Greensborough Plaza

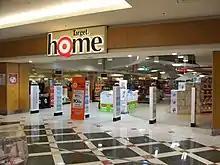
The Level 2 entrance to the Target store in Greensborough Plaza. This picture was taken in October 2012. Because both levels of floor space used to house a Myer department store, Target have a larger range of products here.

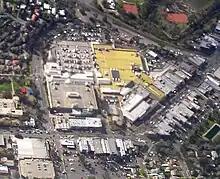
view from south

First opening in 1978, the centre was known simply as Greensborough Shopping Centre. Around 1990, the centre was known as Valley Central, and the current Greensborough Plaza name was introduced in 1995. Former major tenants in the centre over the years have included: Waltons department store, Stan Cash, RM Williams, McEwans, Venture, Jewel Food Barn, Franklins No Frills, Dick Smith and World 4 Kids.